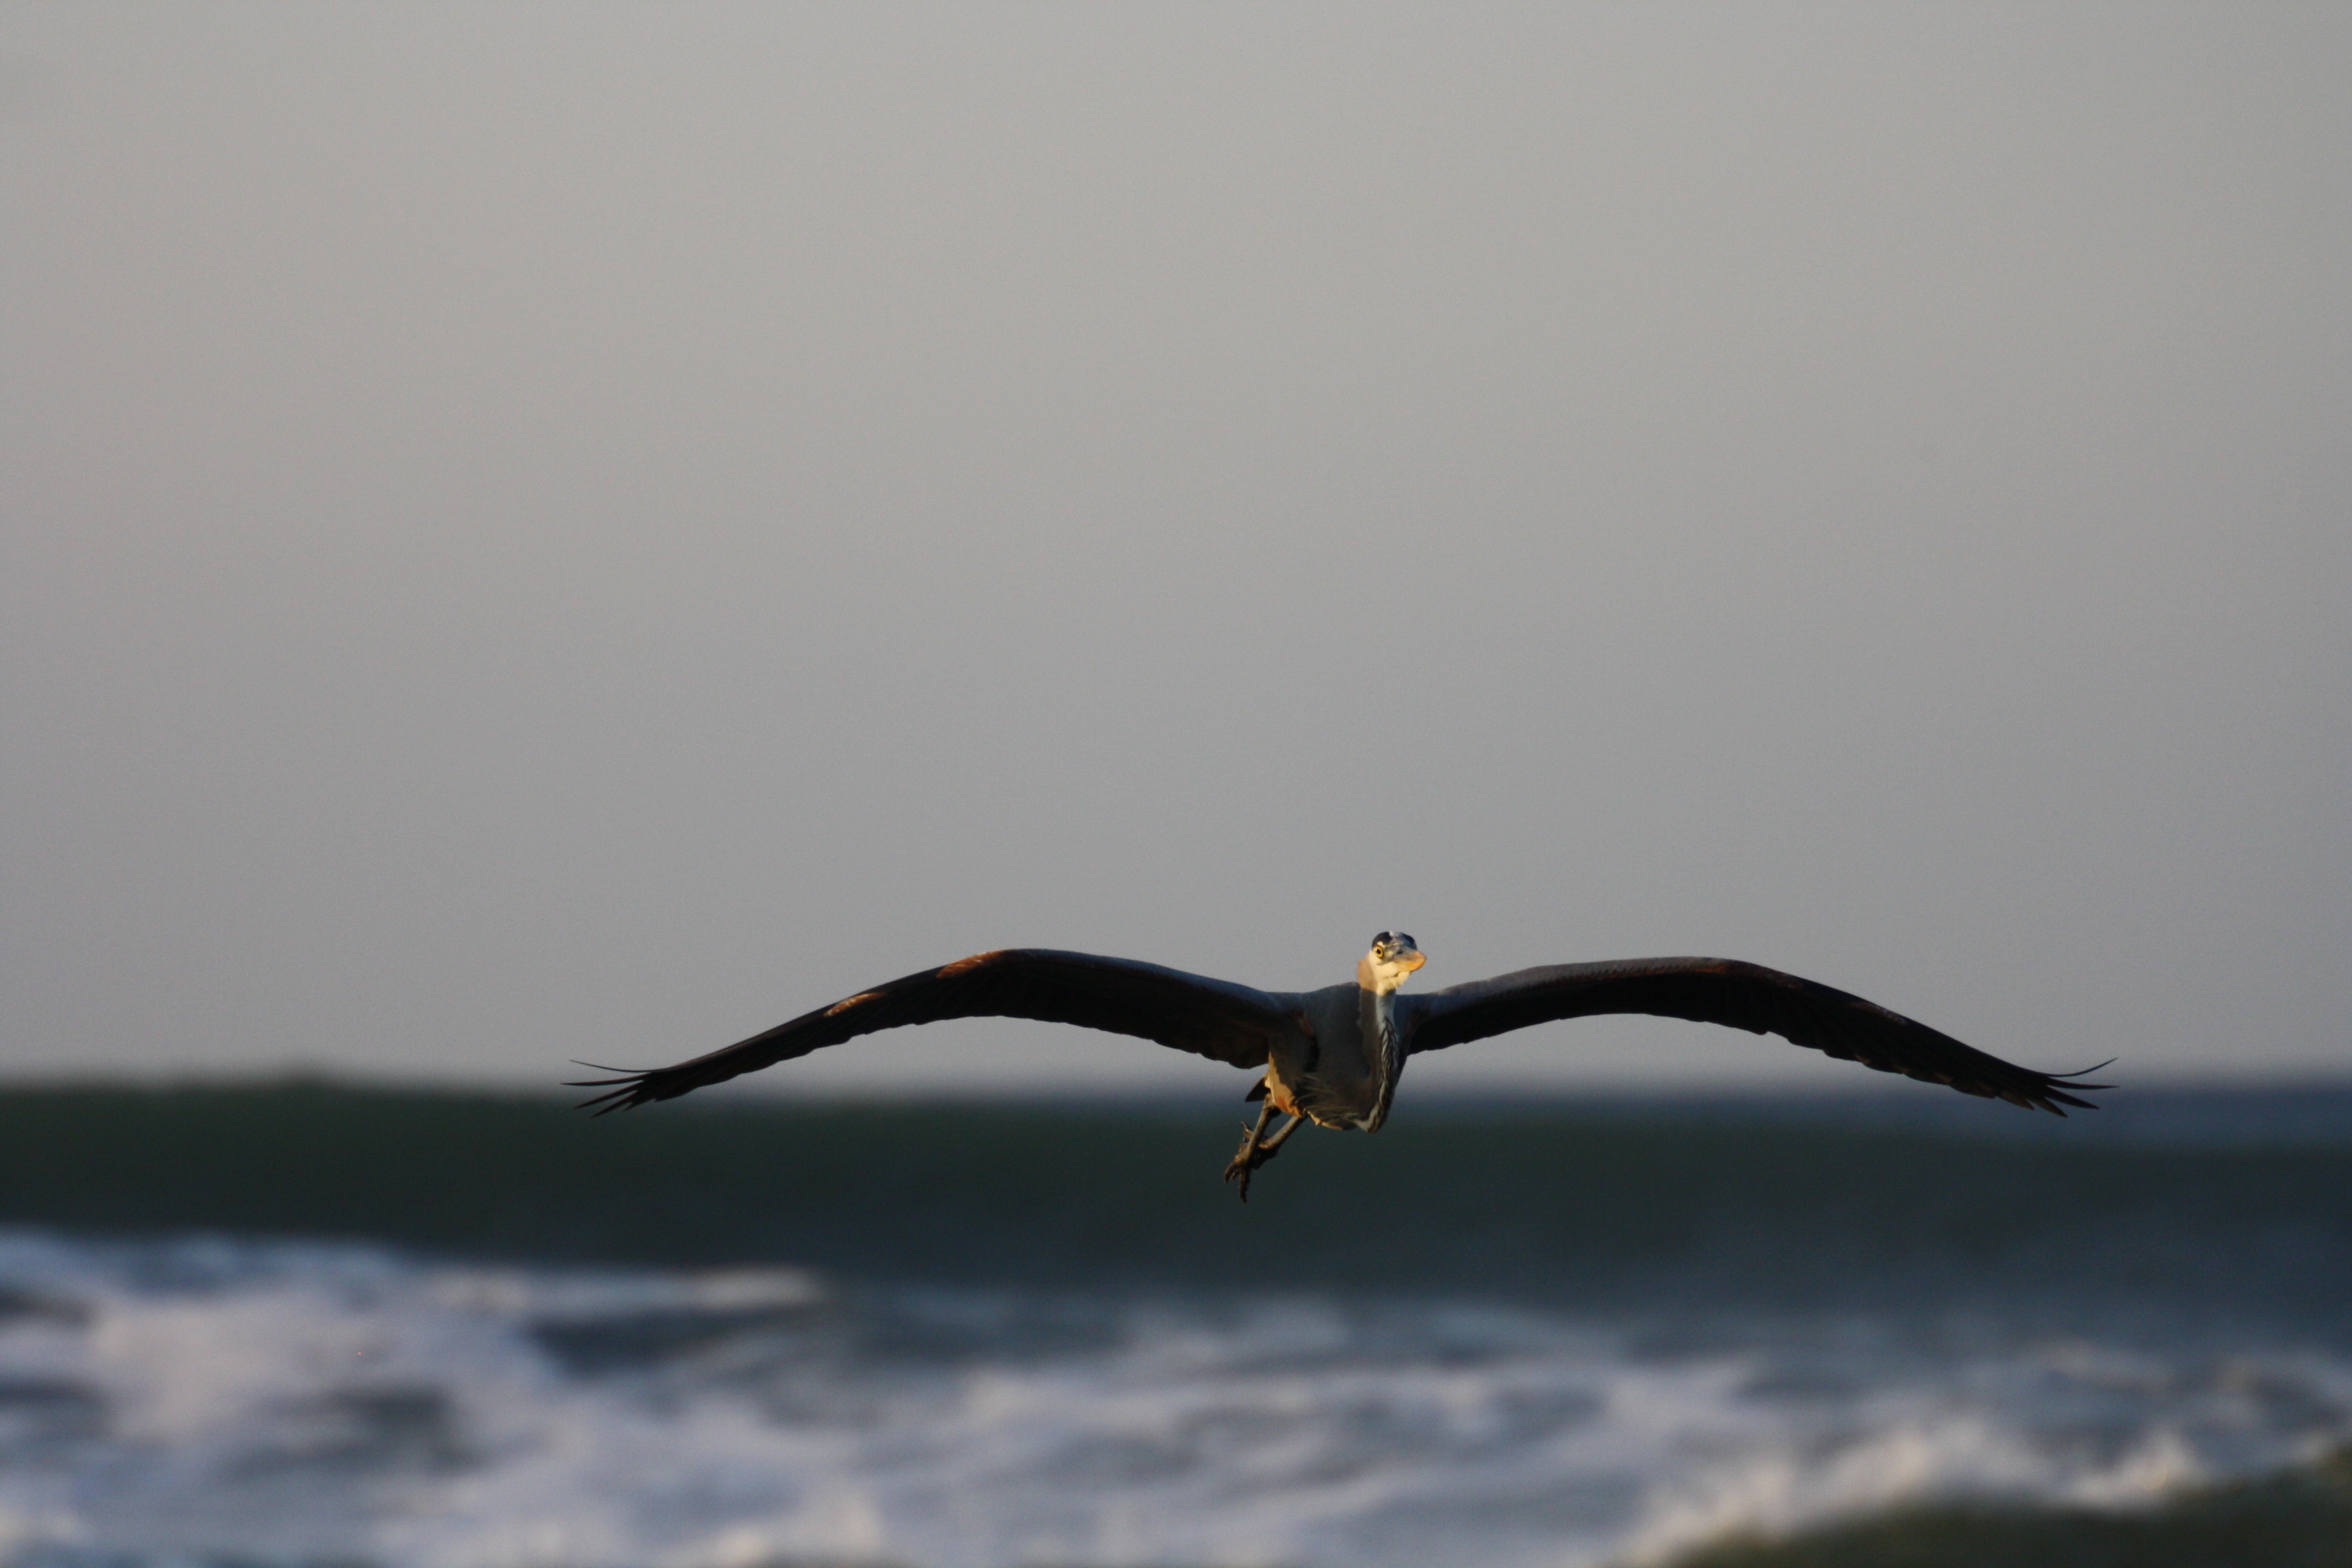
sea, bird, wing, seabird, flying, beak, flight, fauna, vertebrate, heron, albatross